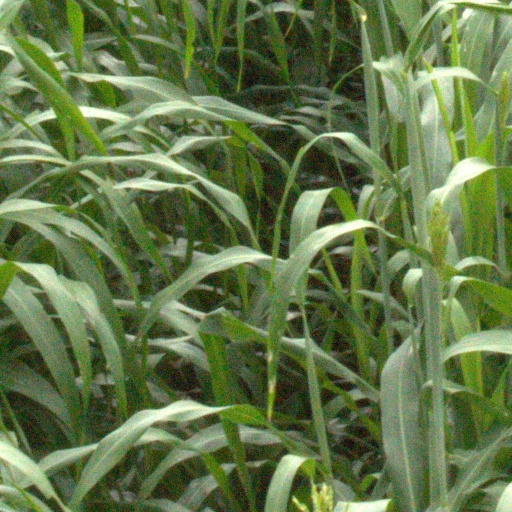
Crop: sorghum